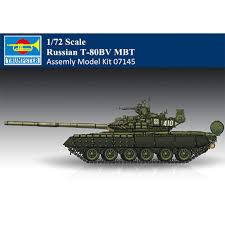
Label: Tank